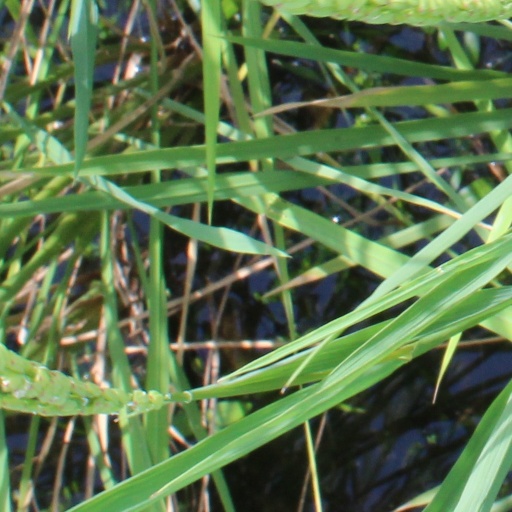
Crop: rice